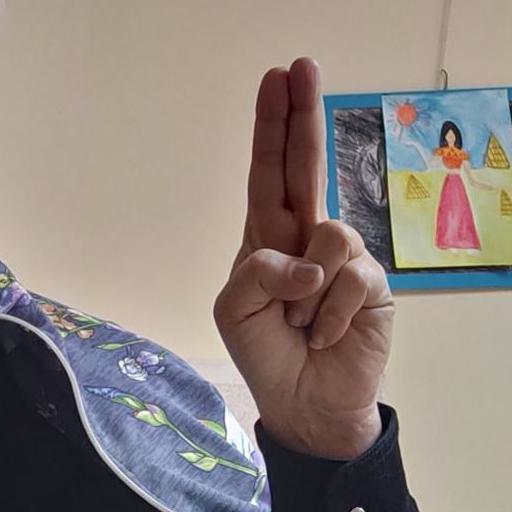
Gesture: two_up